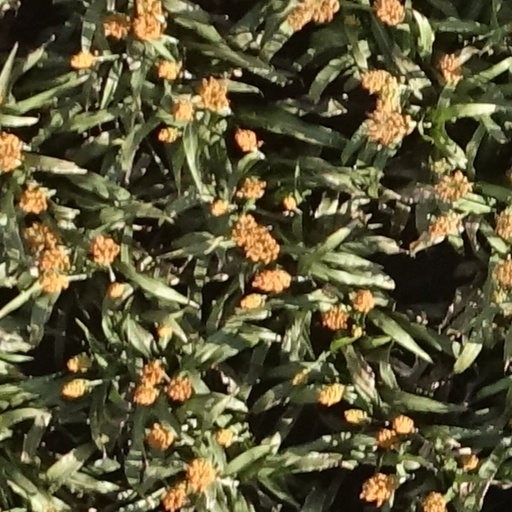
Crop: sorghum